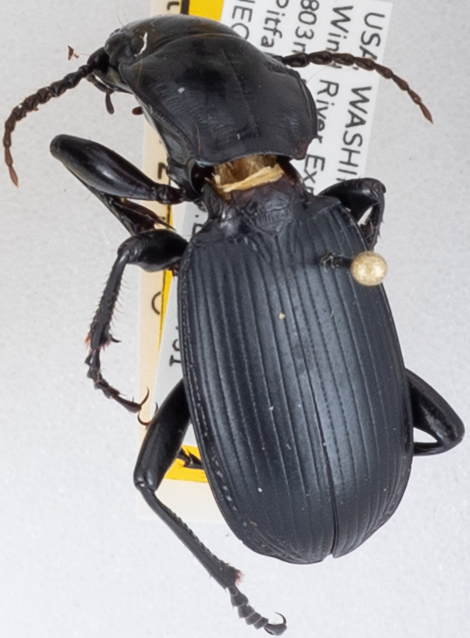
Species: Pterostichus lama
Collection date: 2018-07-31
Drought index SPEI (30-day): -1.444
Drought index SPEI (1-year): -0.39
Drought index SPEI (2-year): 0.54